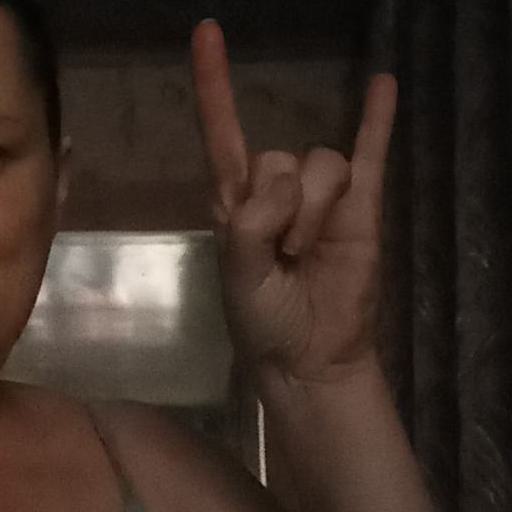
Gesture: rock